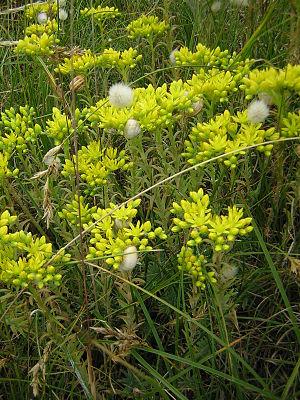
L'orpin des rochers, orpin rupestre ou orpin réfléchi est une espèce de plante de la famille des Crassulaceae.